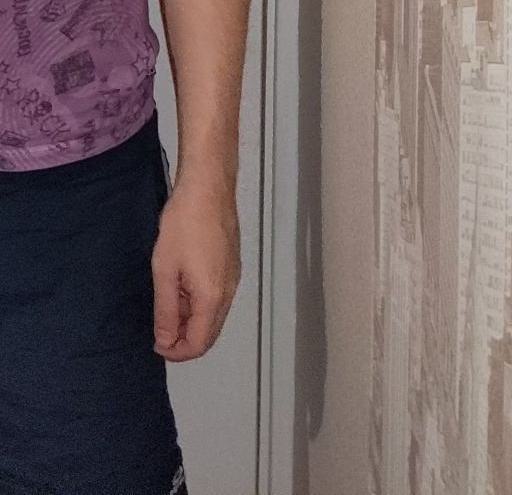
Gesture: no_gesture